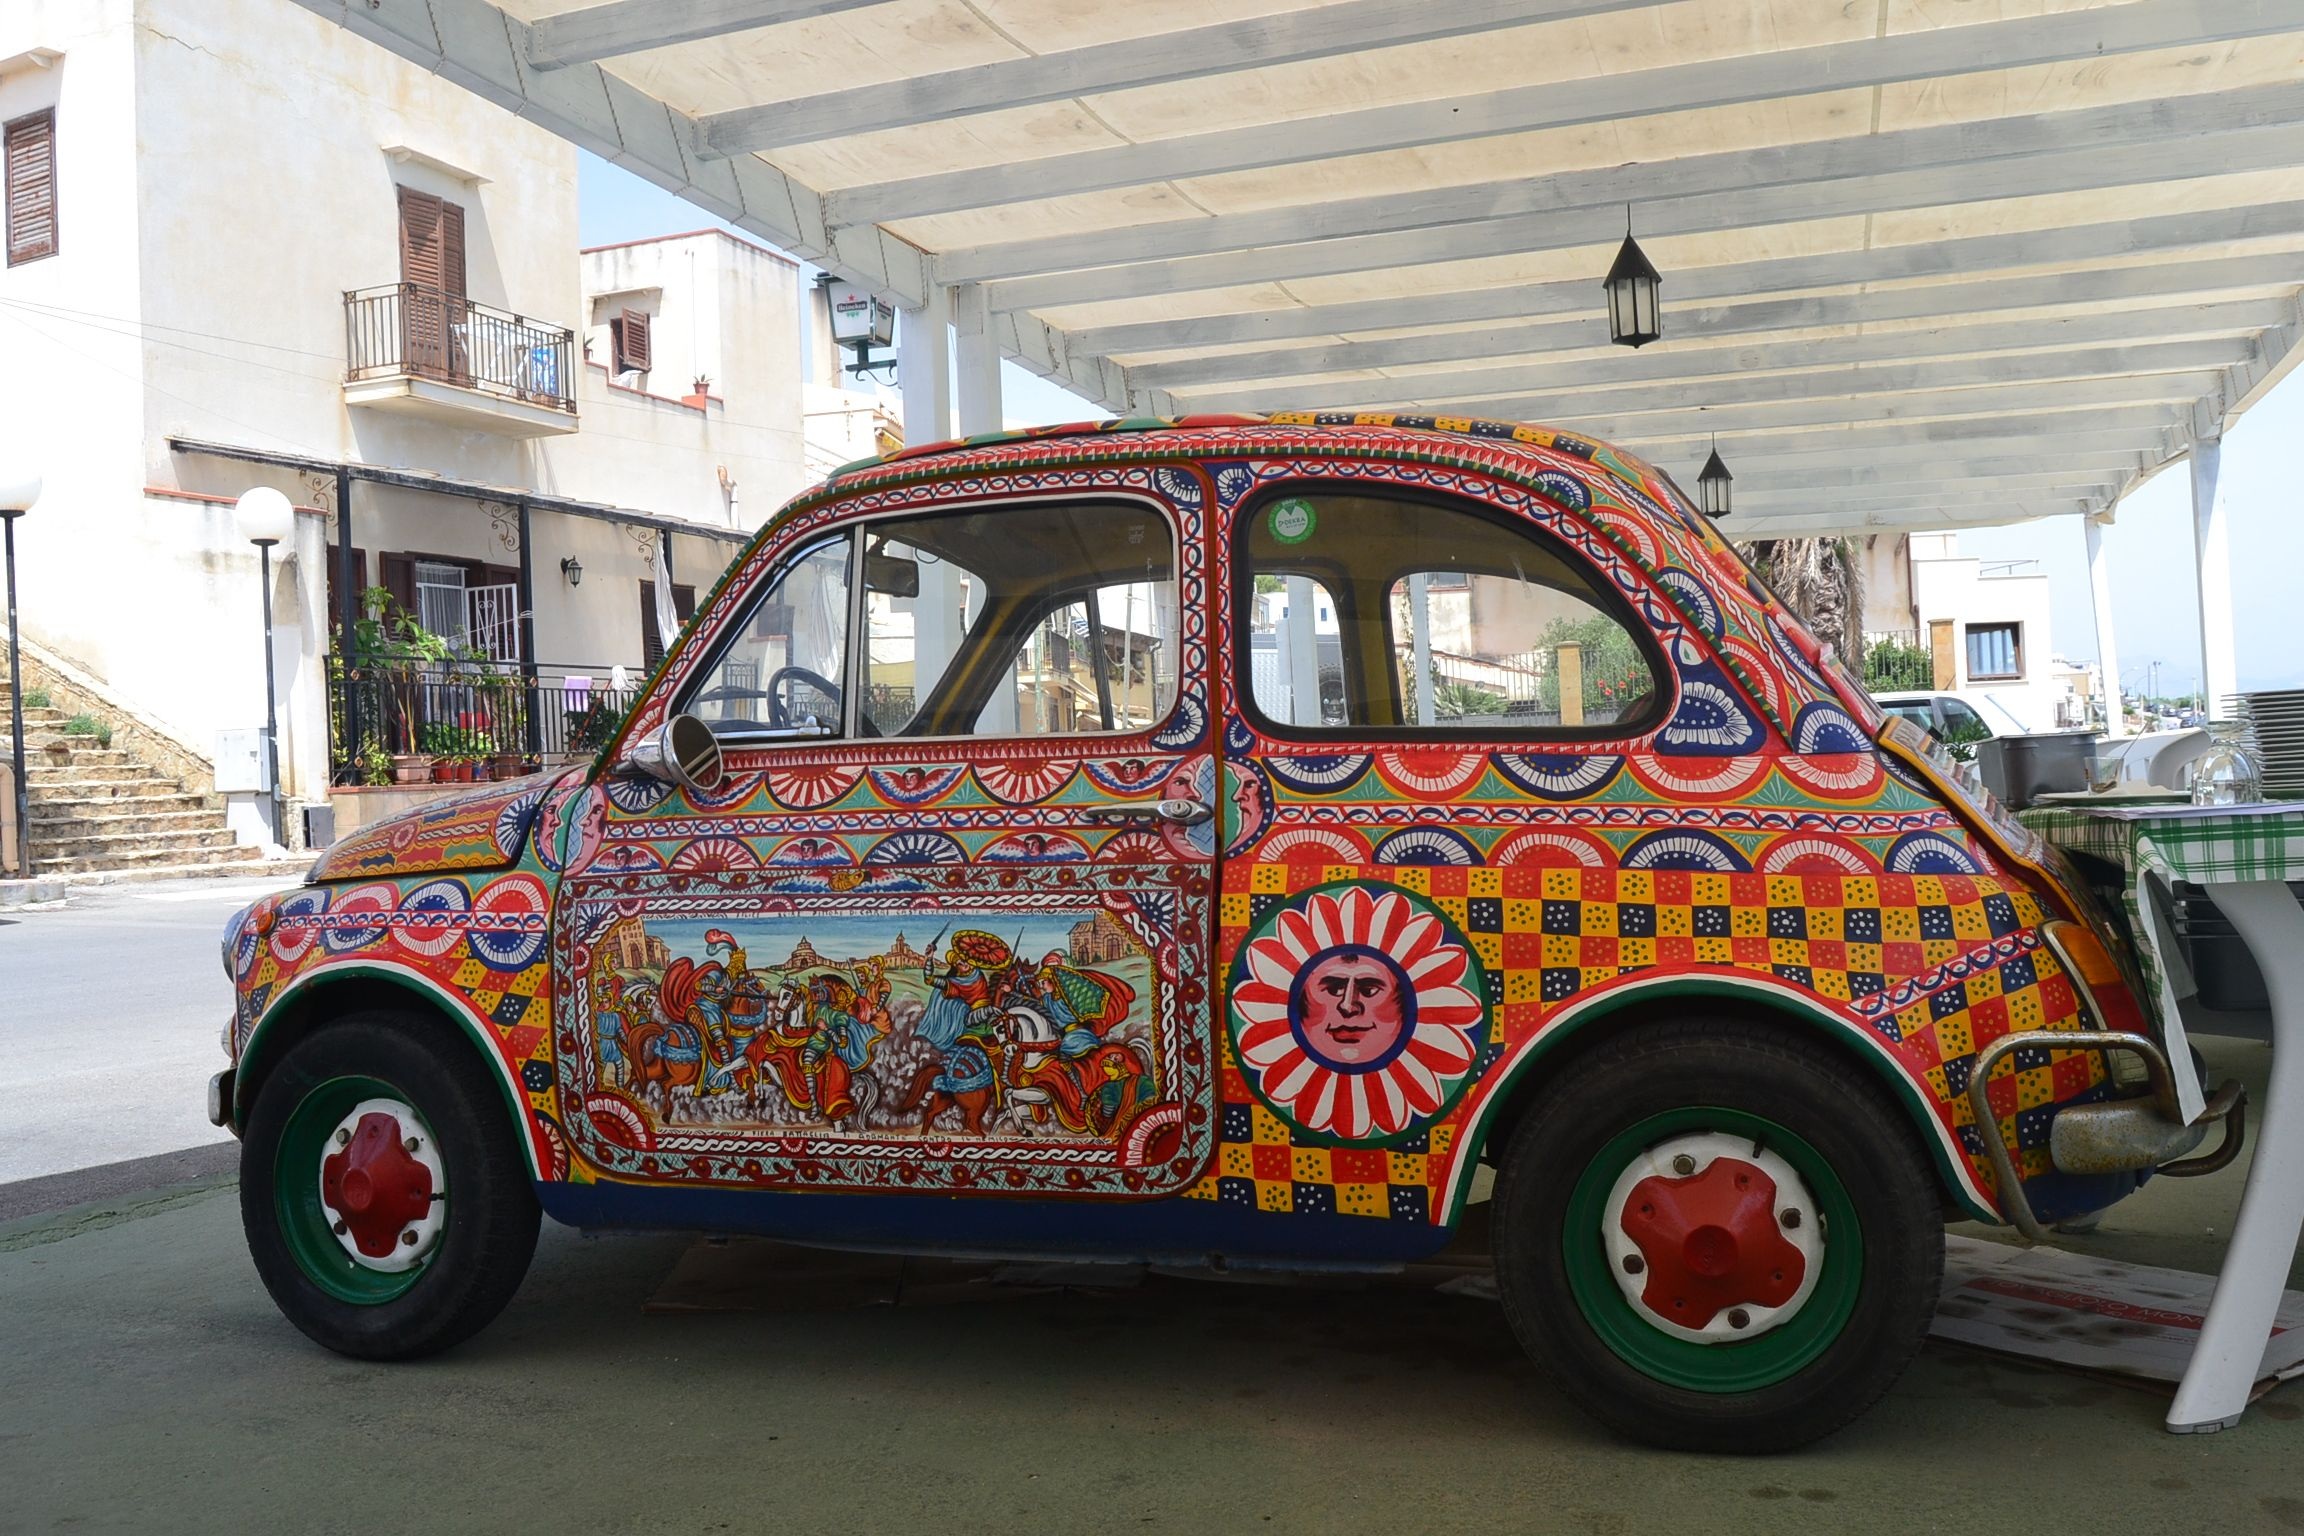
car, wheel, old, tourist, europe, vehicle, color, art, little, fiat, italian, traditional, sicily, cult, touristic, antique car, city car, land vehicle, volkswagen beetle, automobile make, family car, subcompact car